Dekitate High School

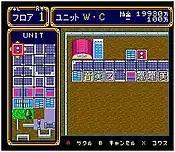
Trying to find a good place to build a washroom inside a Japanese high school.

The game involves going through a day of high school in Japan as a teacher while managing a star pupil to good grades and popularity. Players can even build their own high schools for the purpose of gameplay, making this game similar to "SimCity". A massive amount of yen is given at the start; so players can assign all the classes and even create yards of grass for students to loiter in between classes. Socializing with an assigned student will be more than just teaching her kanji and arithmetic lessons. Menus and multiple choices are used to get through the game with a first-person perspective.